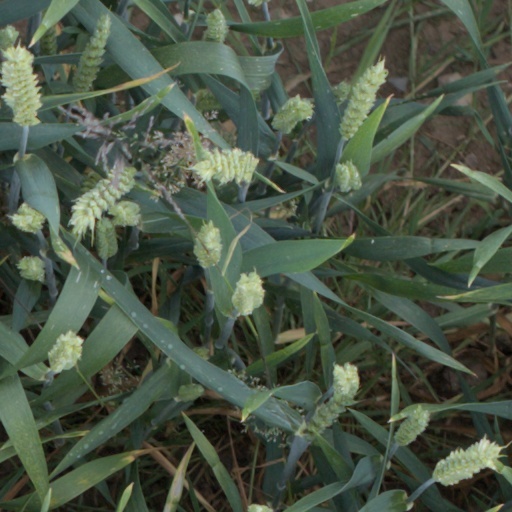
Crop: wheat